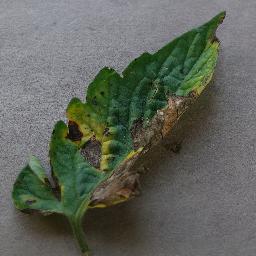
Label: Tomato___Early_blight